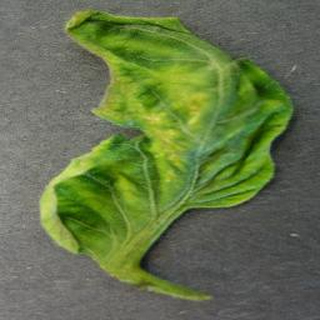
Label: tomato_yellow_leaf_curl_virus